Cuffley Brook

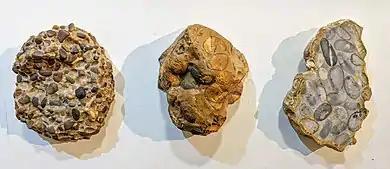
Samples of Hertfordshire puddingstone at Hertford Museum

Cuffley Brook is a tributary of Turkey Brook. It runs through parts of Hertfordshire and the London Borough of Enfield, England. After the confluence of the two streams in Whitewebbs Park, the watercourse continues eastwards as Turkey Brook to join the River Lea near Enfield Lock.